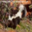
Label: skunk